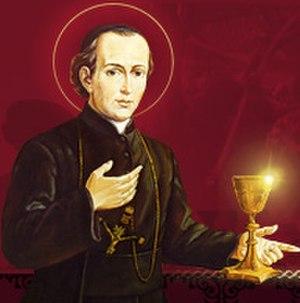
Saint Gaspard del Bufalo, né à Rome le 6 janvier 1786 et décédé le 28 décembre 1837, est un prêtre italien, prédicateur, fondateur des missionnaires du Précieux-Sang et inspirateur de la fondation des Sœurs adoratrices du Sang du Christ par sainte Maria De Mattias. Il refusa de prêter le serment de fidélité à Napoléon Ier. Canonisé en 1954 il est liturgiquement commémoré le 28 décembre.